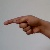
The image shows a hand gesture representing the letter 'G' in Indian Sign Language.